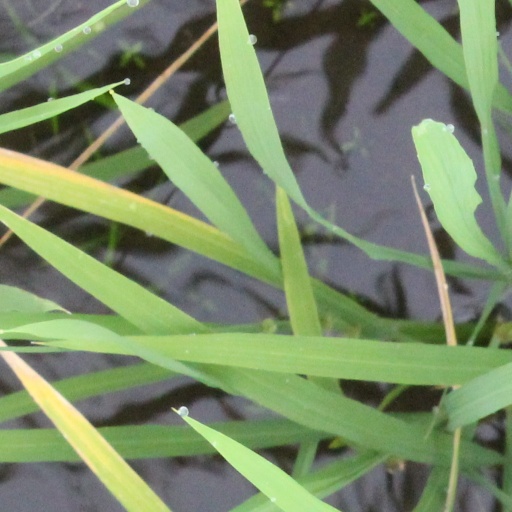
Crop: rice